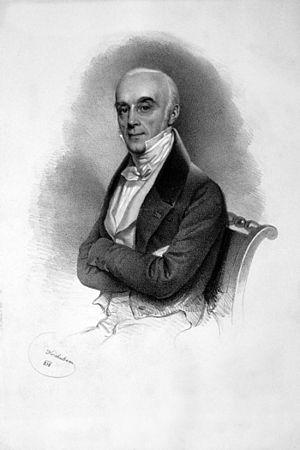
Cette liste recense les préfets et sous-préfets d'arrondissement du département de la Meuse depuis 1800.
Cette page concerne les événements qui se sont produits durant l'année 1827 en Lorraine.
Louis-Clair de Beaupoil de Saint-Aulaire, alias comte de Sainte-Aulaire est un homme politique français, né à Baguer-Pican le 9 avril 1778 et mort à Paris le 13 novembre 1854.